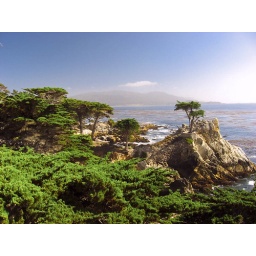
The famous &amp;quot;Lone Cypress&amp;quot; tree as seen on the 17-mile drive on the California coast near Pebble Beach